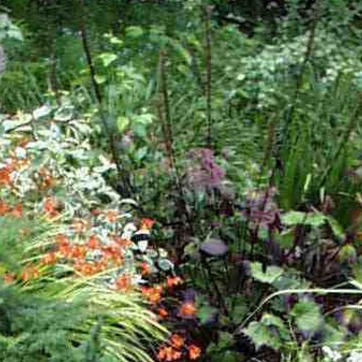
Material: foliage